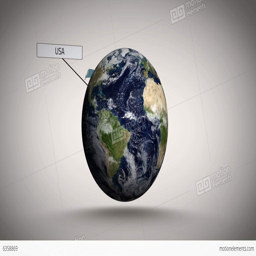
lines connecting over the world showing destinations